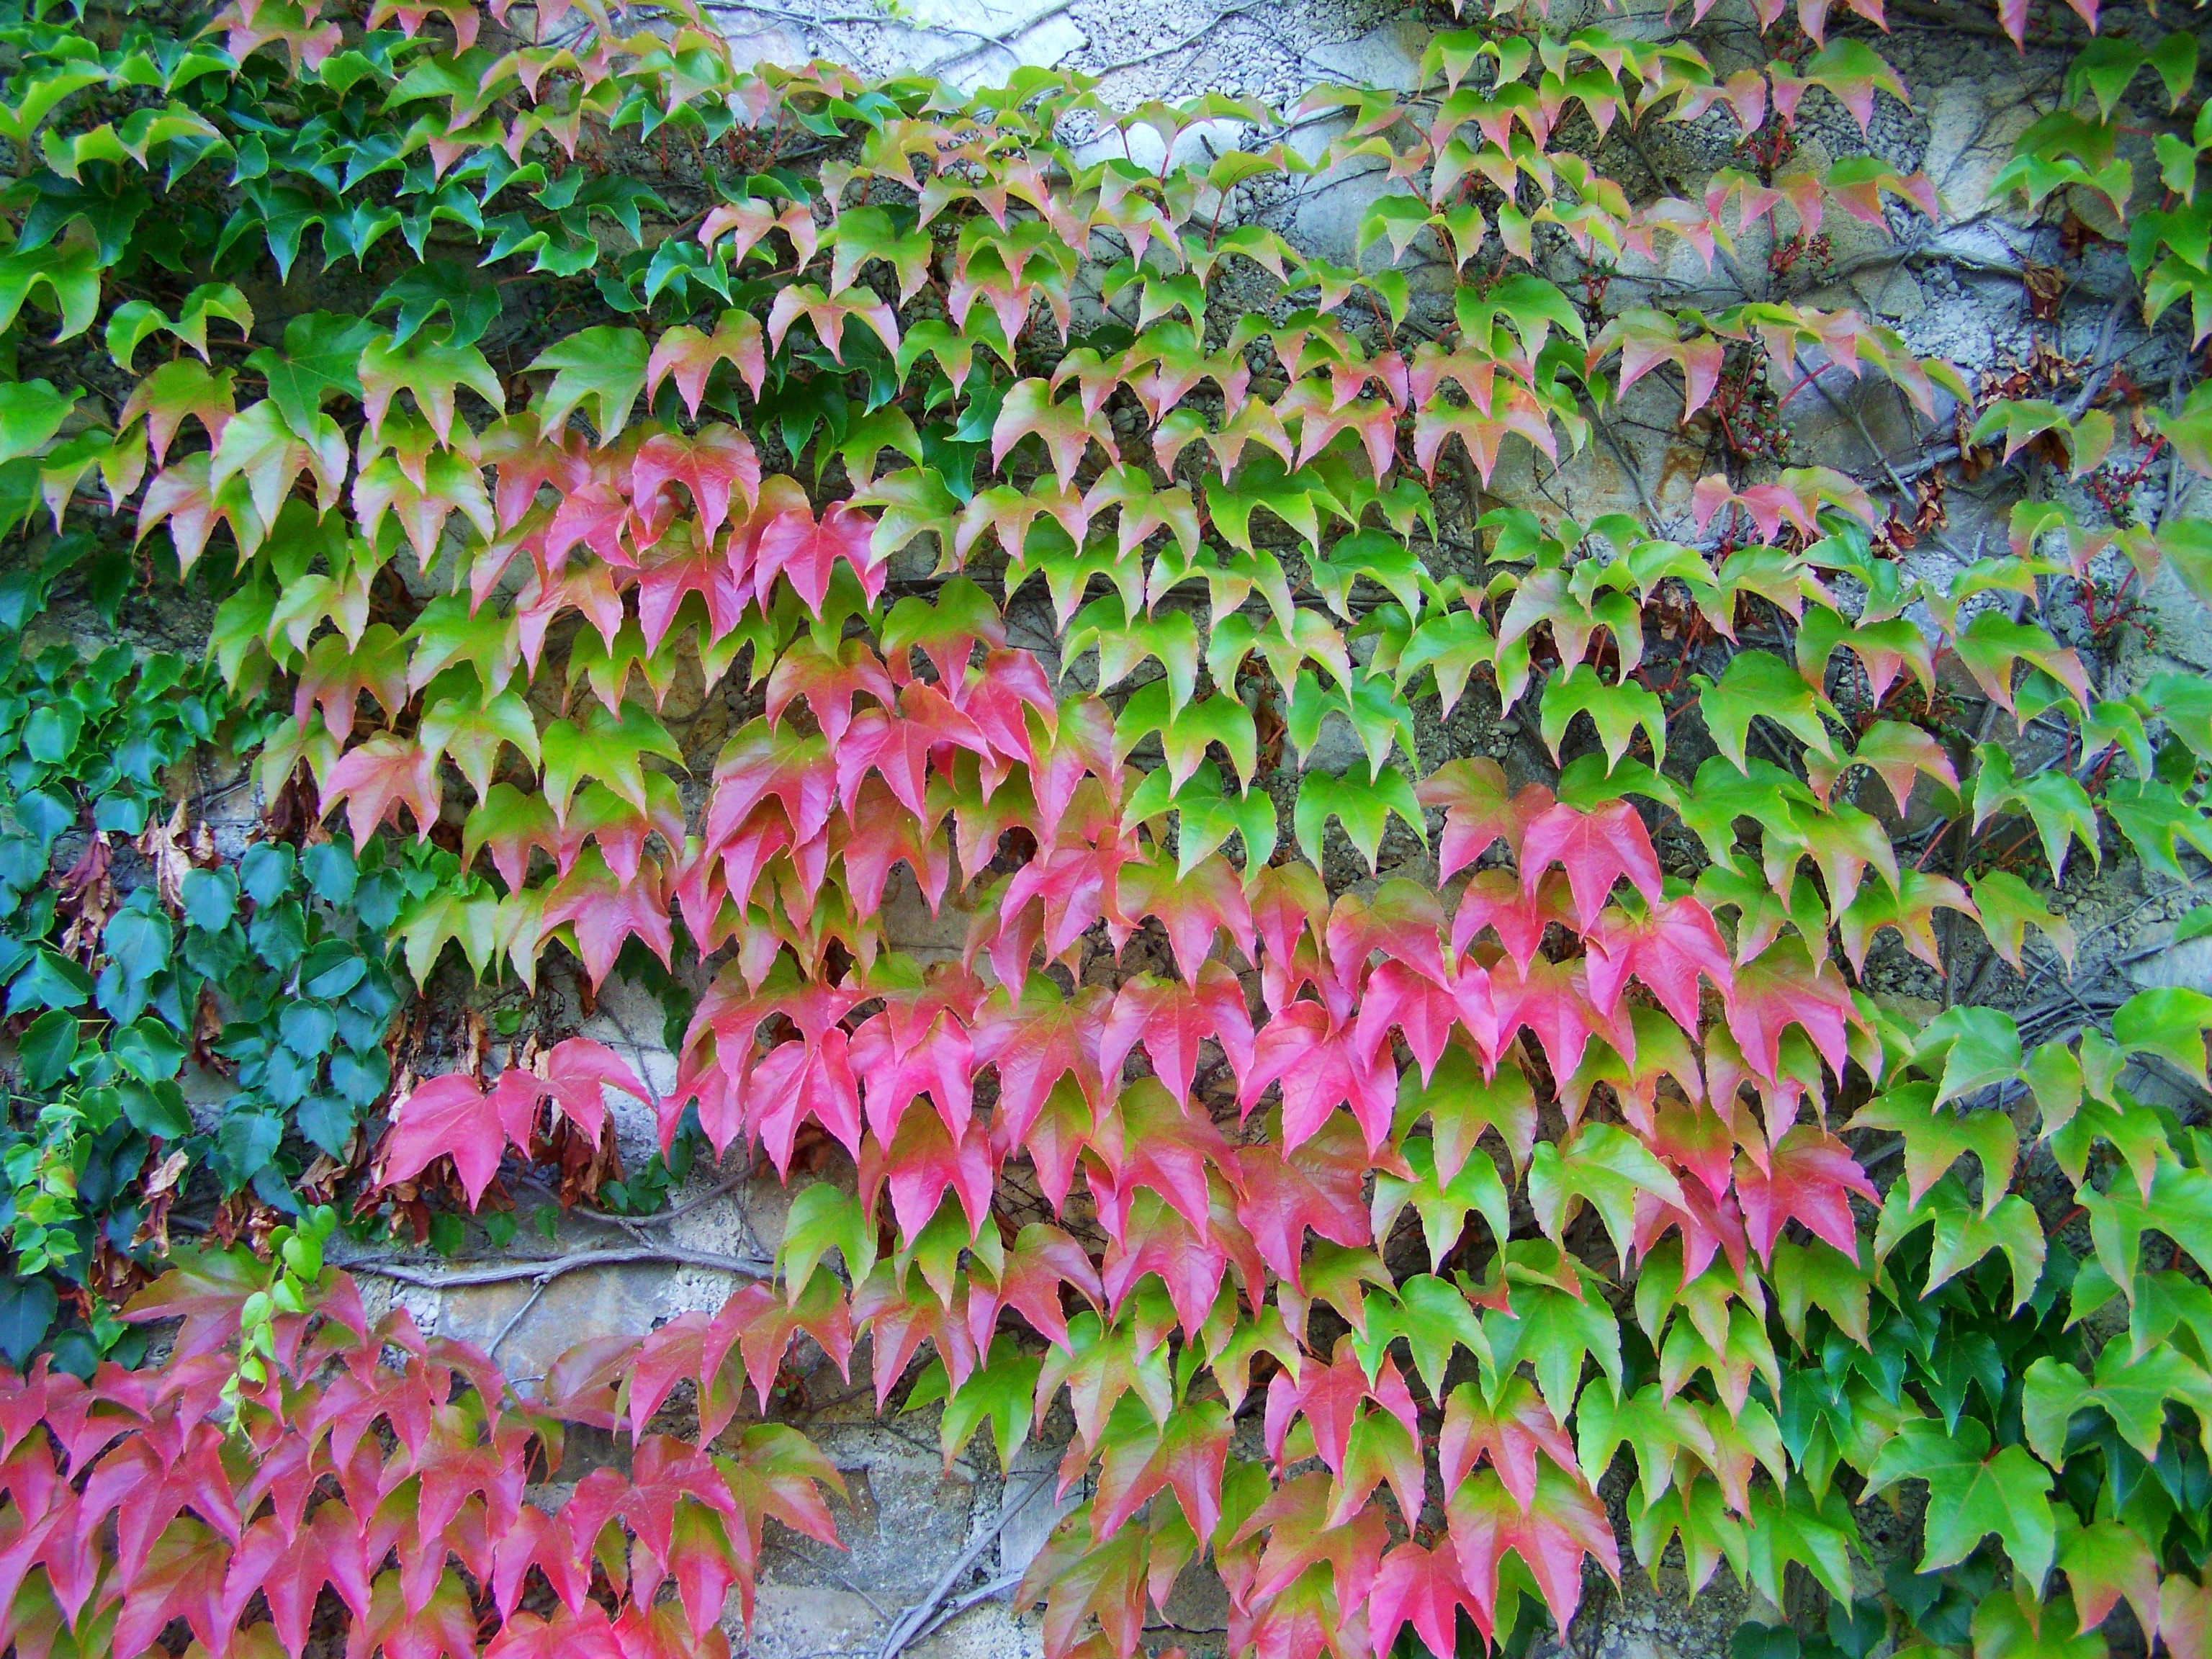
tree, plant, leaf, flower, botany, maple tree, shrub, autumn colors, wild grapes, climbing plants, flowering plant, woody plant, land plant